Thakurgaon District

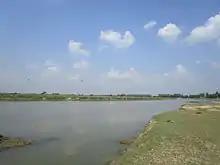
Nagor River at Haripur upazila

Religious and cultural diversity in Thakurgaon is evident through a variety of festivals celebrated by the Muslim and Hindu communities. Muslims observe ceremonies such as Eid-al-Fitr, Eid-al- Azha, Miladunnabi, Muharram (Ashura), and Shab-e- Barat. Meanwhile, Hindus partake in numerous pujas, including Durga Puja, Kali Puja, Lakshmi Puja, Bhiphunda, Saraswati Puja, Chadak Puja, Rasajatra, Doljatra, and Janmastami. Additionally, New Year celebrations, Nabanna, and Paush Sankranti are embraced by all communities.